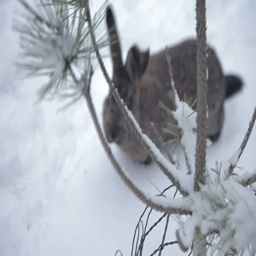
rabbit walks through the snow